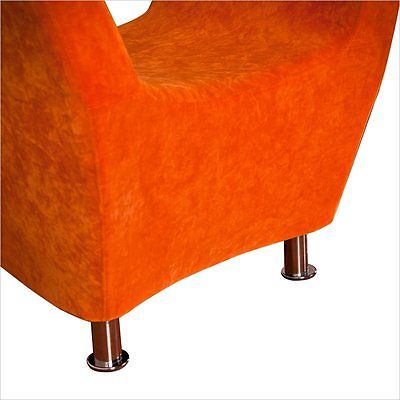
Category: chair